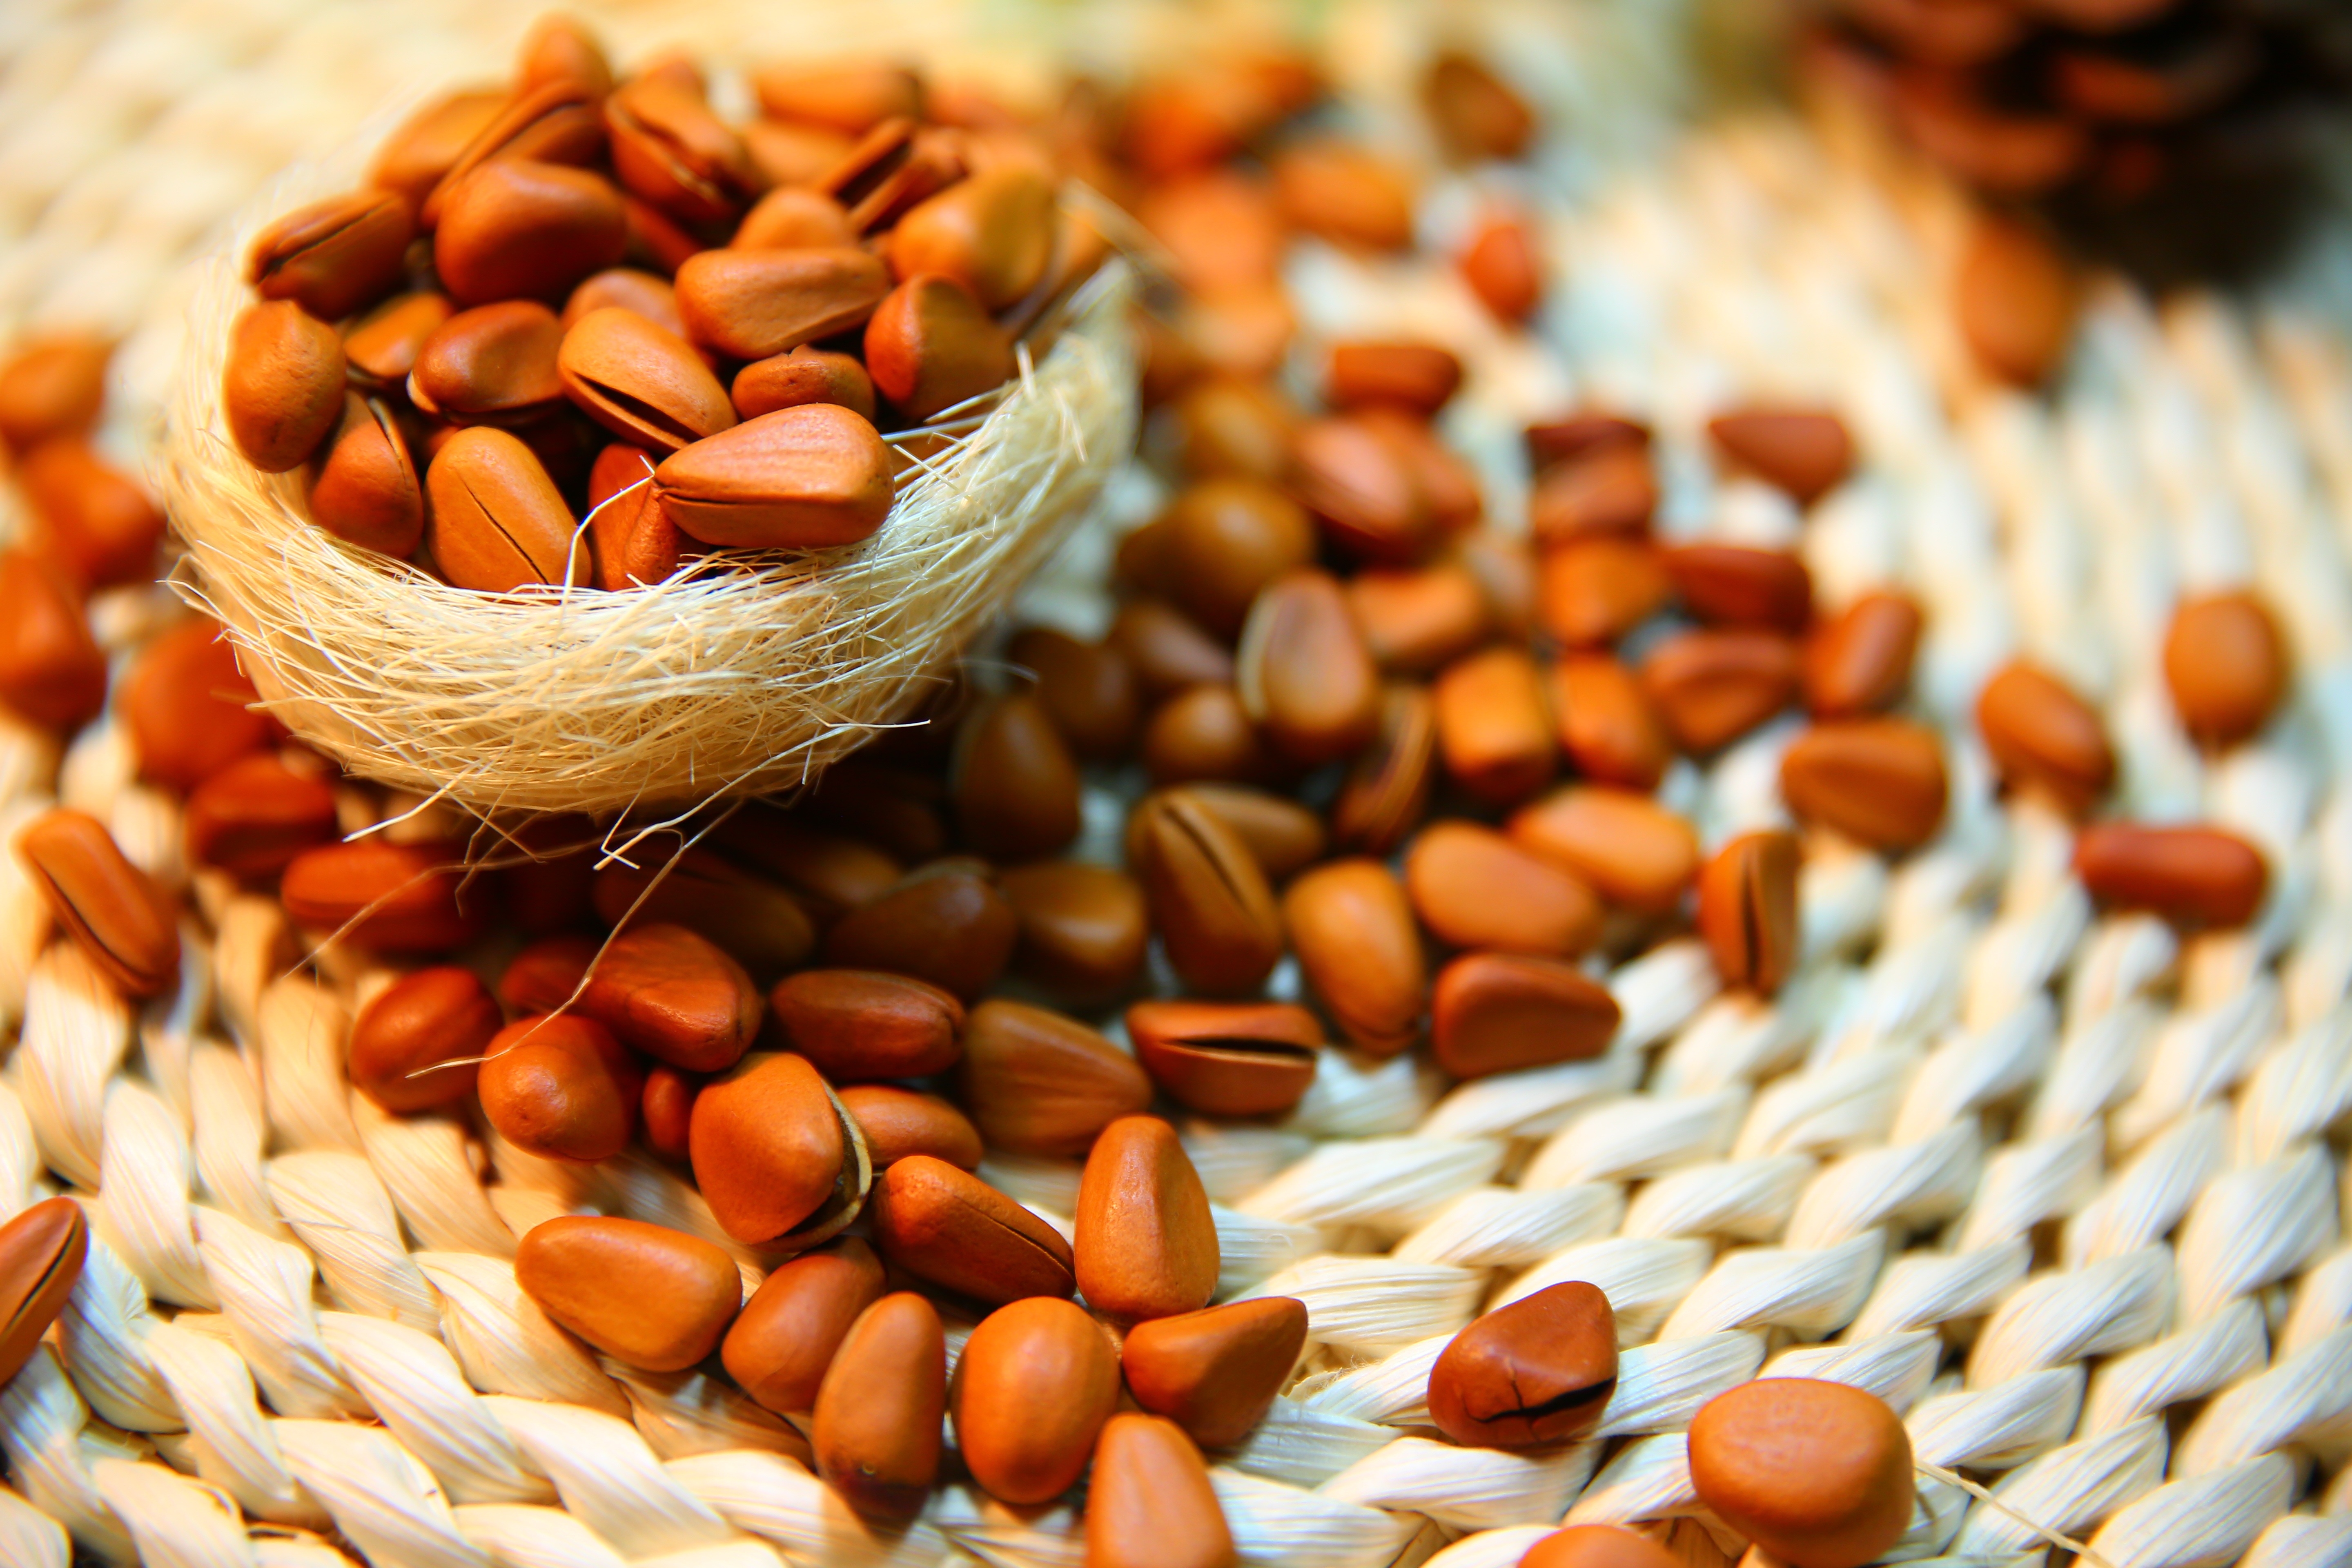
plant, fruit, food, produce, vegetable, crop, nut, agriculture, flavor, protein, flowering plant, pine nuts, grass family